Aatmapamphlet

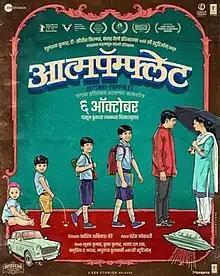
Theatrical release poster

Aatmapamphlet is an Indian Marathi-language coming of age film directed by Ashish Avinash Bende in his debut. Screenplay is by Paresh Mokashi and cinematography is by Satyajit Shobha Sriram. The film is jointly produced by T-Series, Colour Yellow Productions and Zee Studios.